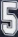
Number: 5